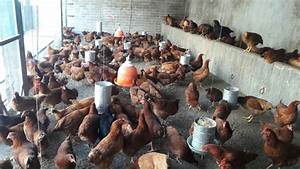
Label: chicken